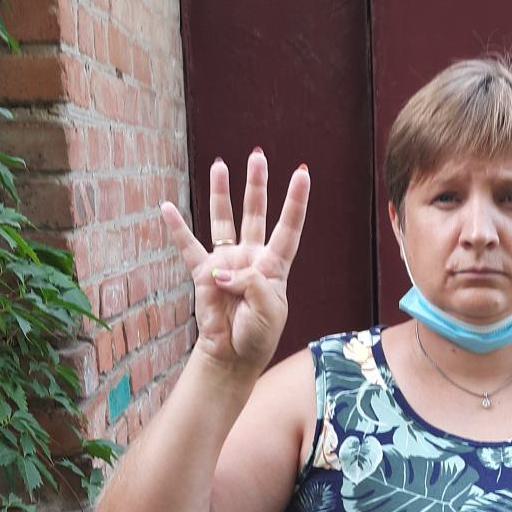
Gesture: four